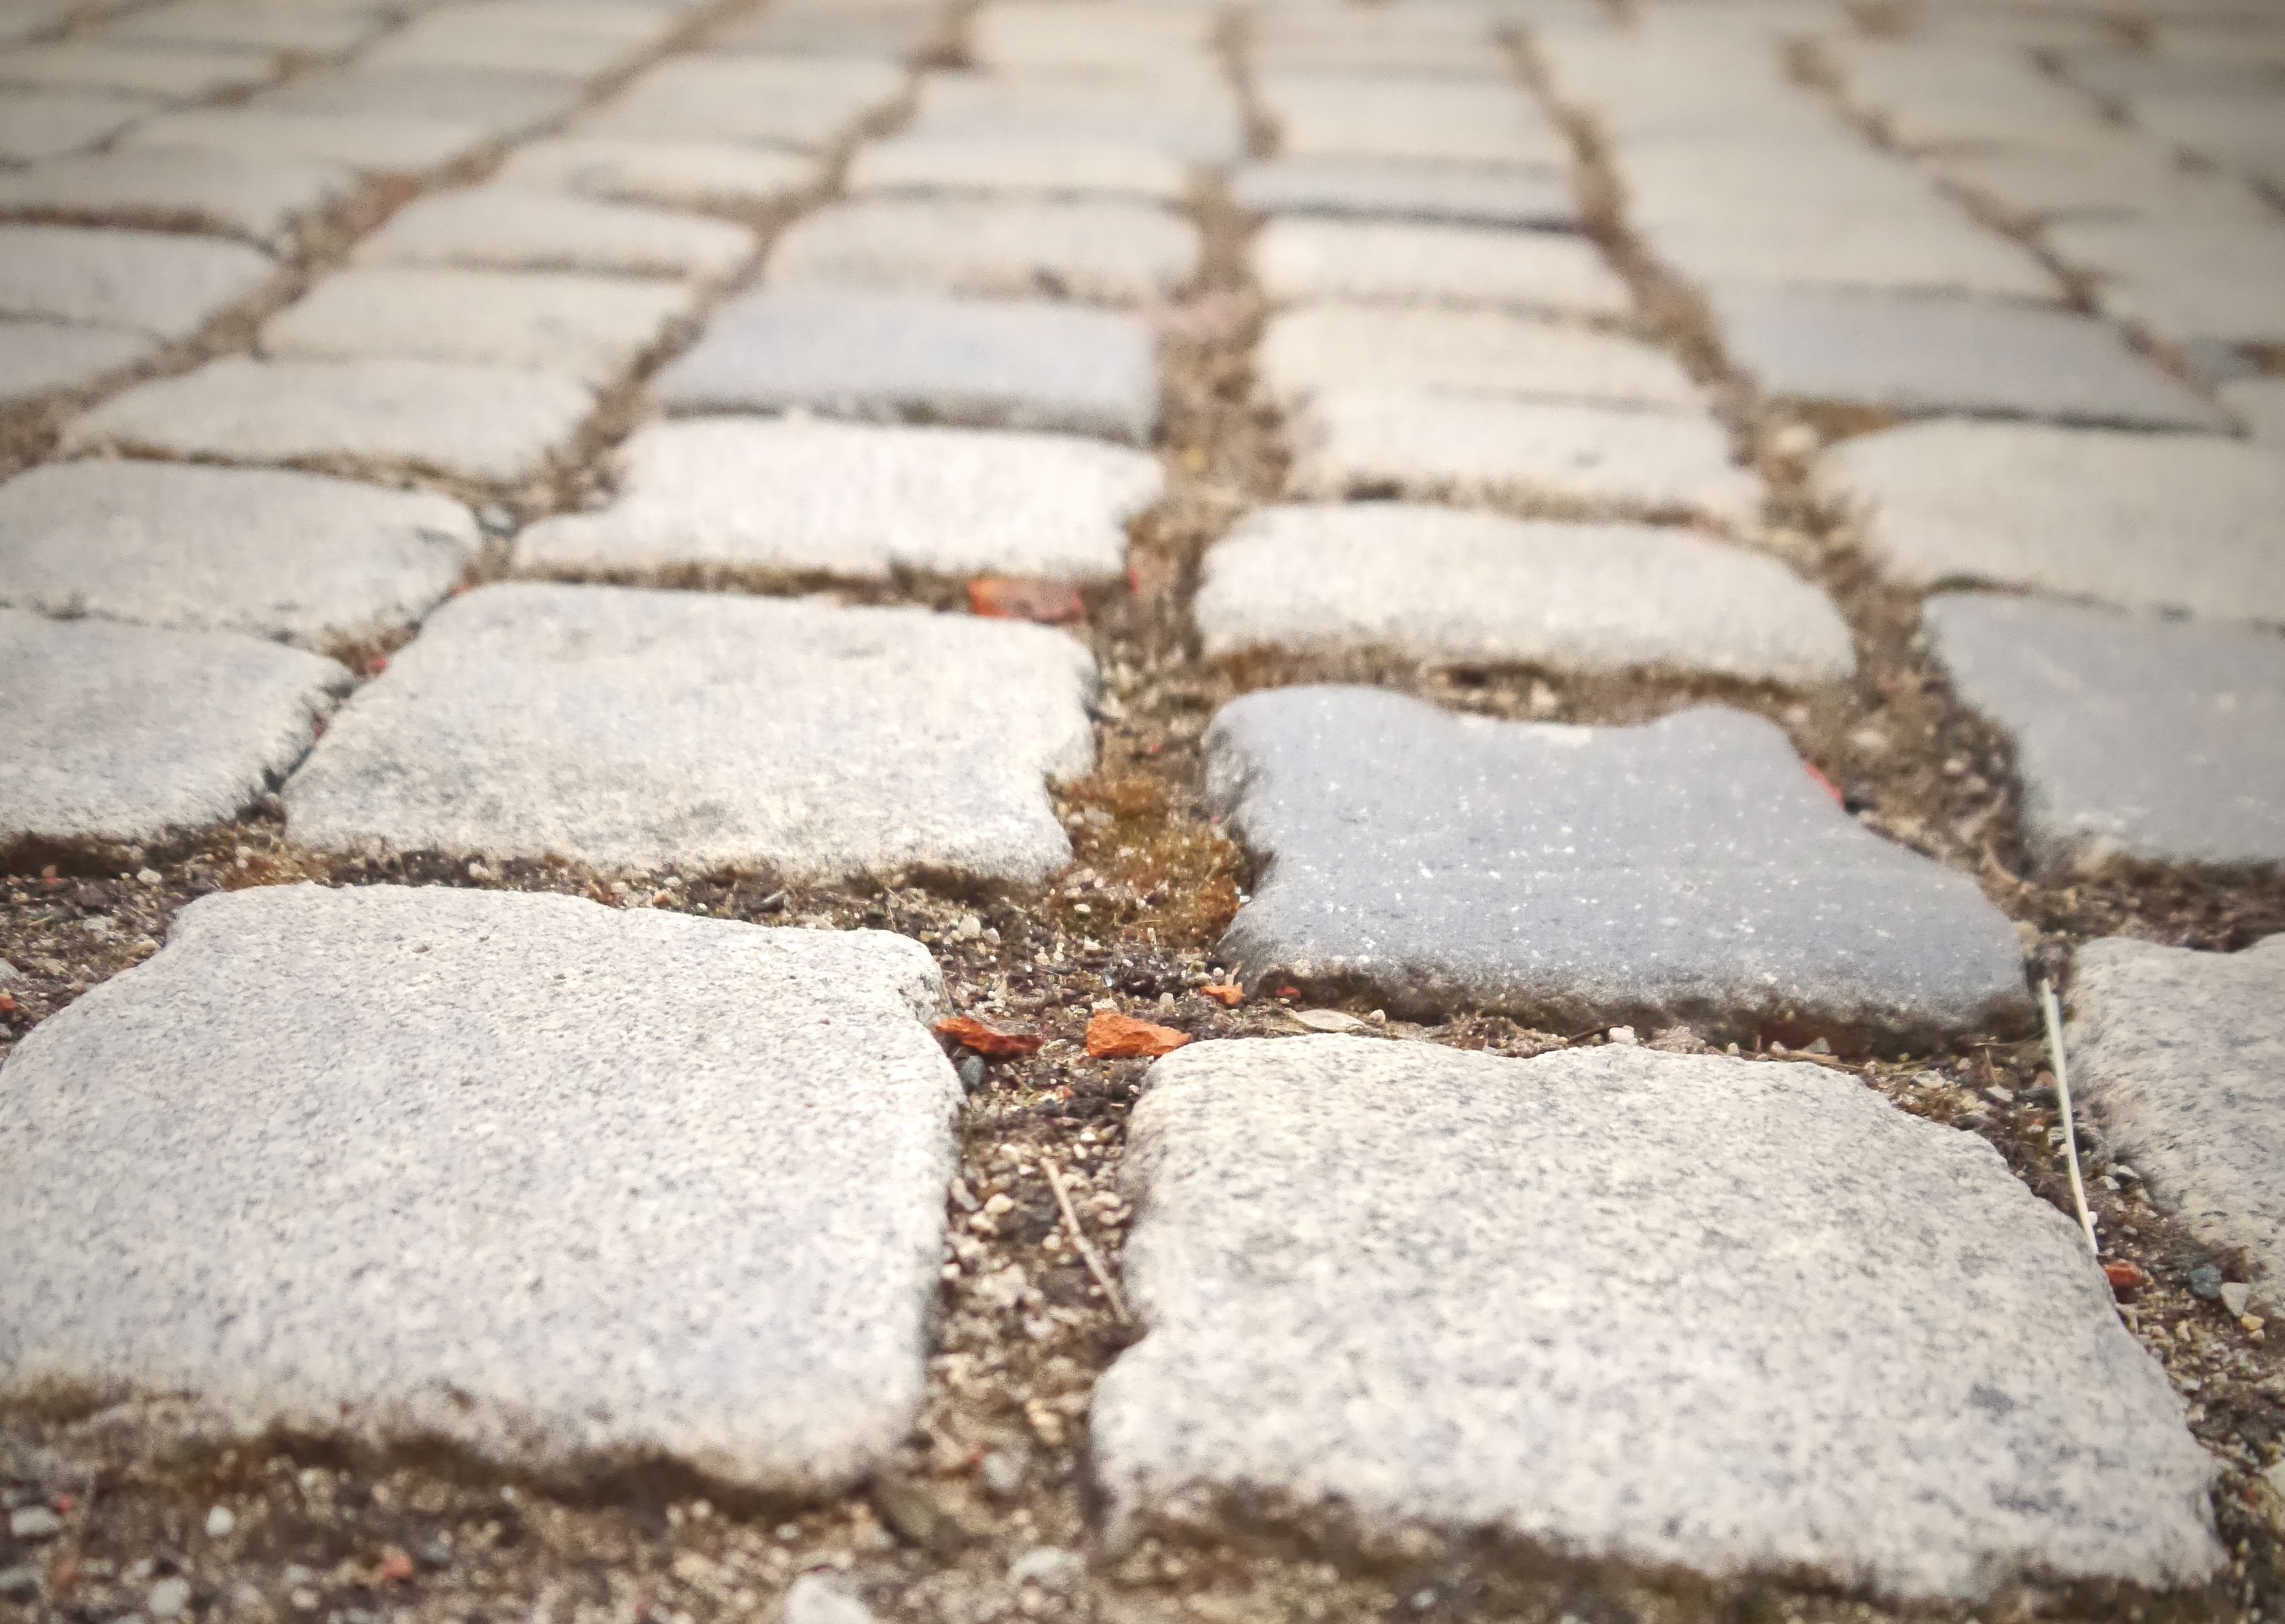
sand, structure, ground, sidewalk, floor, cobblestone, asphalt, pavement, downtown, soil, material, patch, grey, stones, granite, cobblestones, flooring, road surface, grey square, stumbling stone